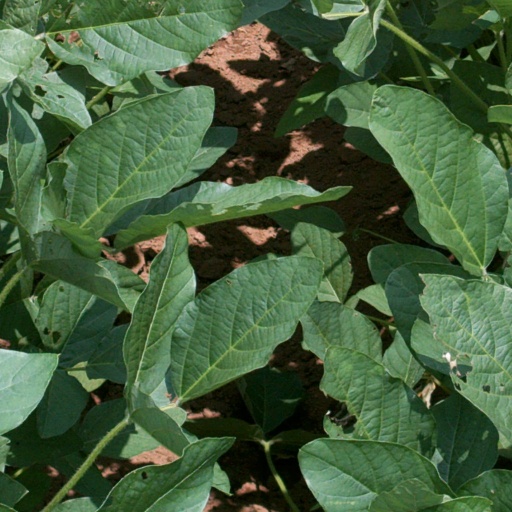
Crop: soybean